Ulugh Beigh (crater)

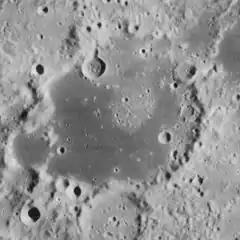
Lunar Orbiter 4 image

Ulugh Beigh is the remnant of a lunar impact crater that is located just to the west of the Oceanus Procellarum. It is located near the northwestern limb of the Moon, and from the Earth it appears foreshortened. Farther to the west is the smaller crater Aston, and to the north is Lavoisier. Both these craters are roughly equidistant from Ulugh Beigh, although Aston appears much closer due to the oblique viewing angle.